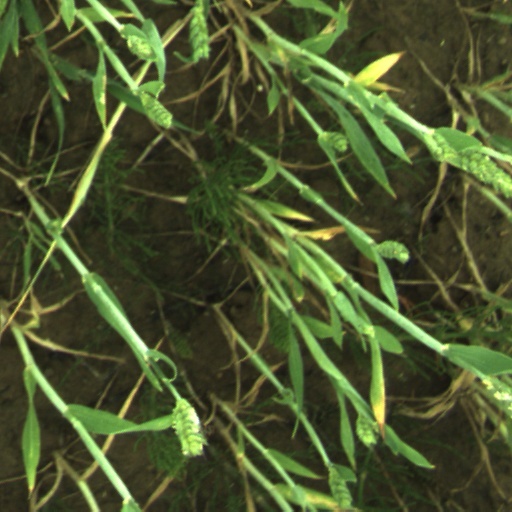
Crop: wheat